Mangart road

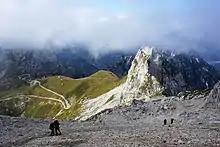
Mangart road and the Mangart pass.

The Mangart road,, at 2,055 m, is the highest road in Slovenia. It is the access road from Log pod Mangartom to the Mangart pass at Mangart. It was built in late 1930s.